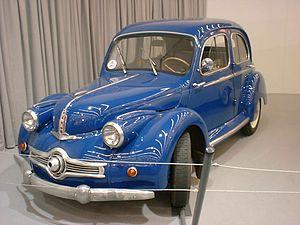
La Panhard Dyna Z est une automobile produite par Panhard de 1954 à 1959.